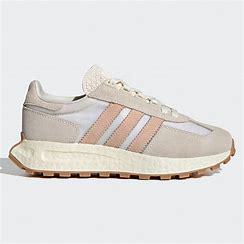
Brand: adidas
Model: originals Adidas Originals Retropy E5